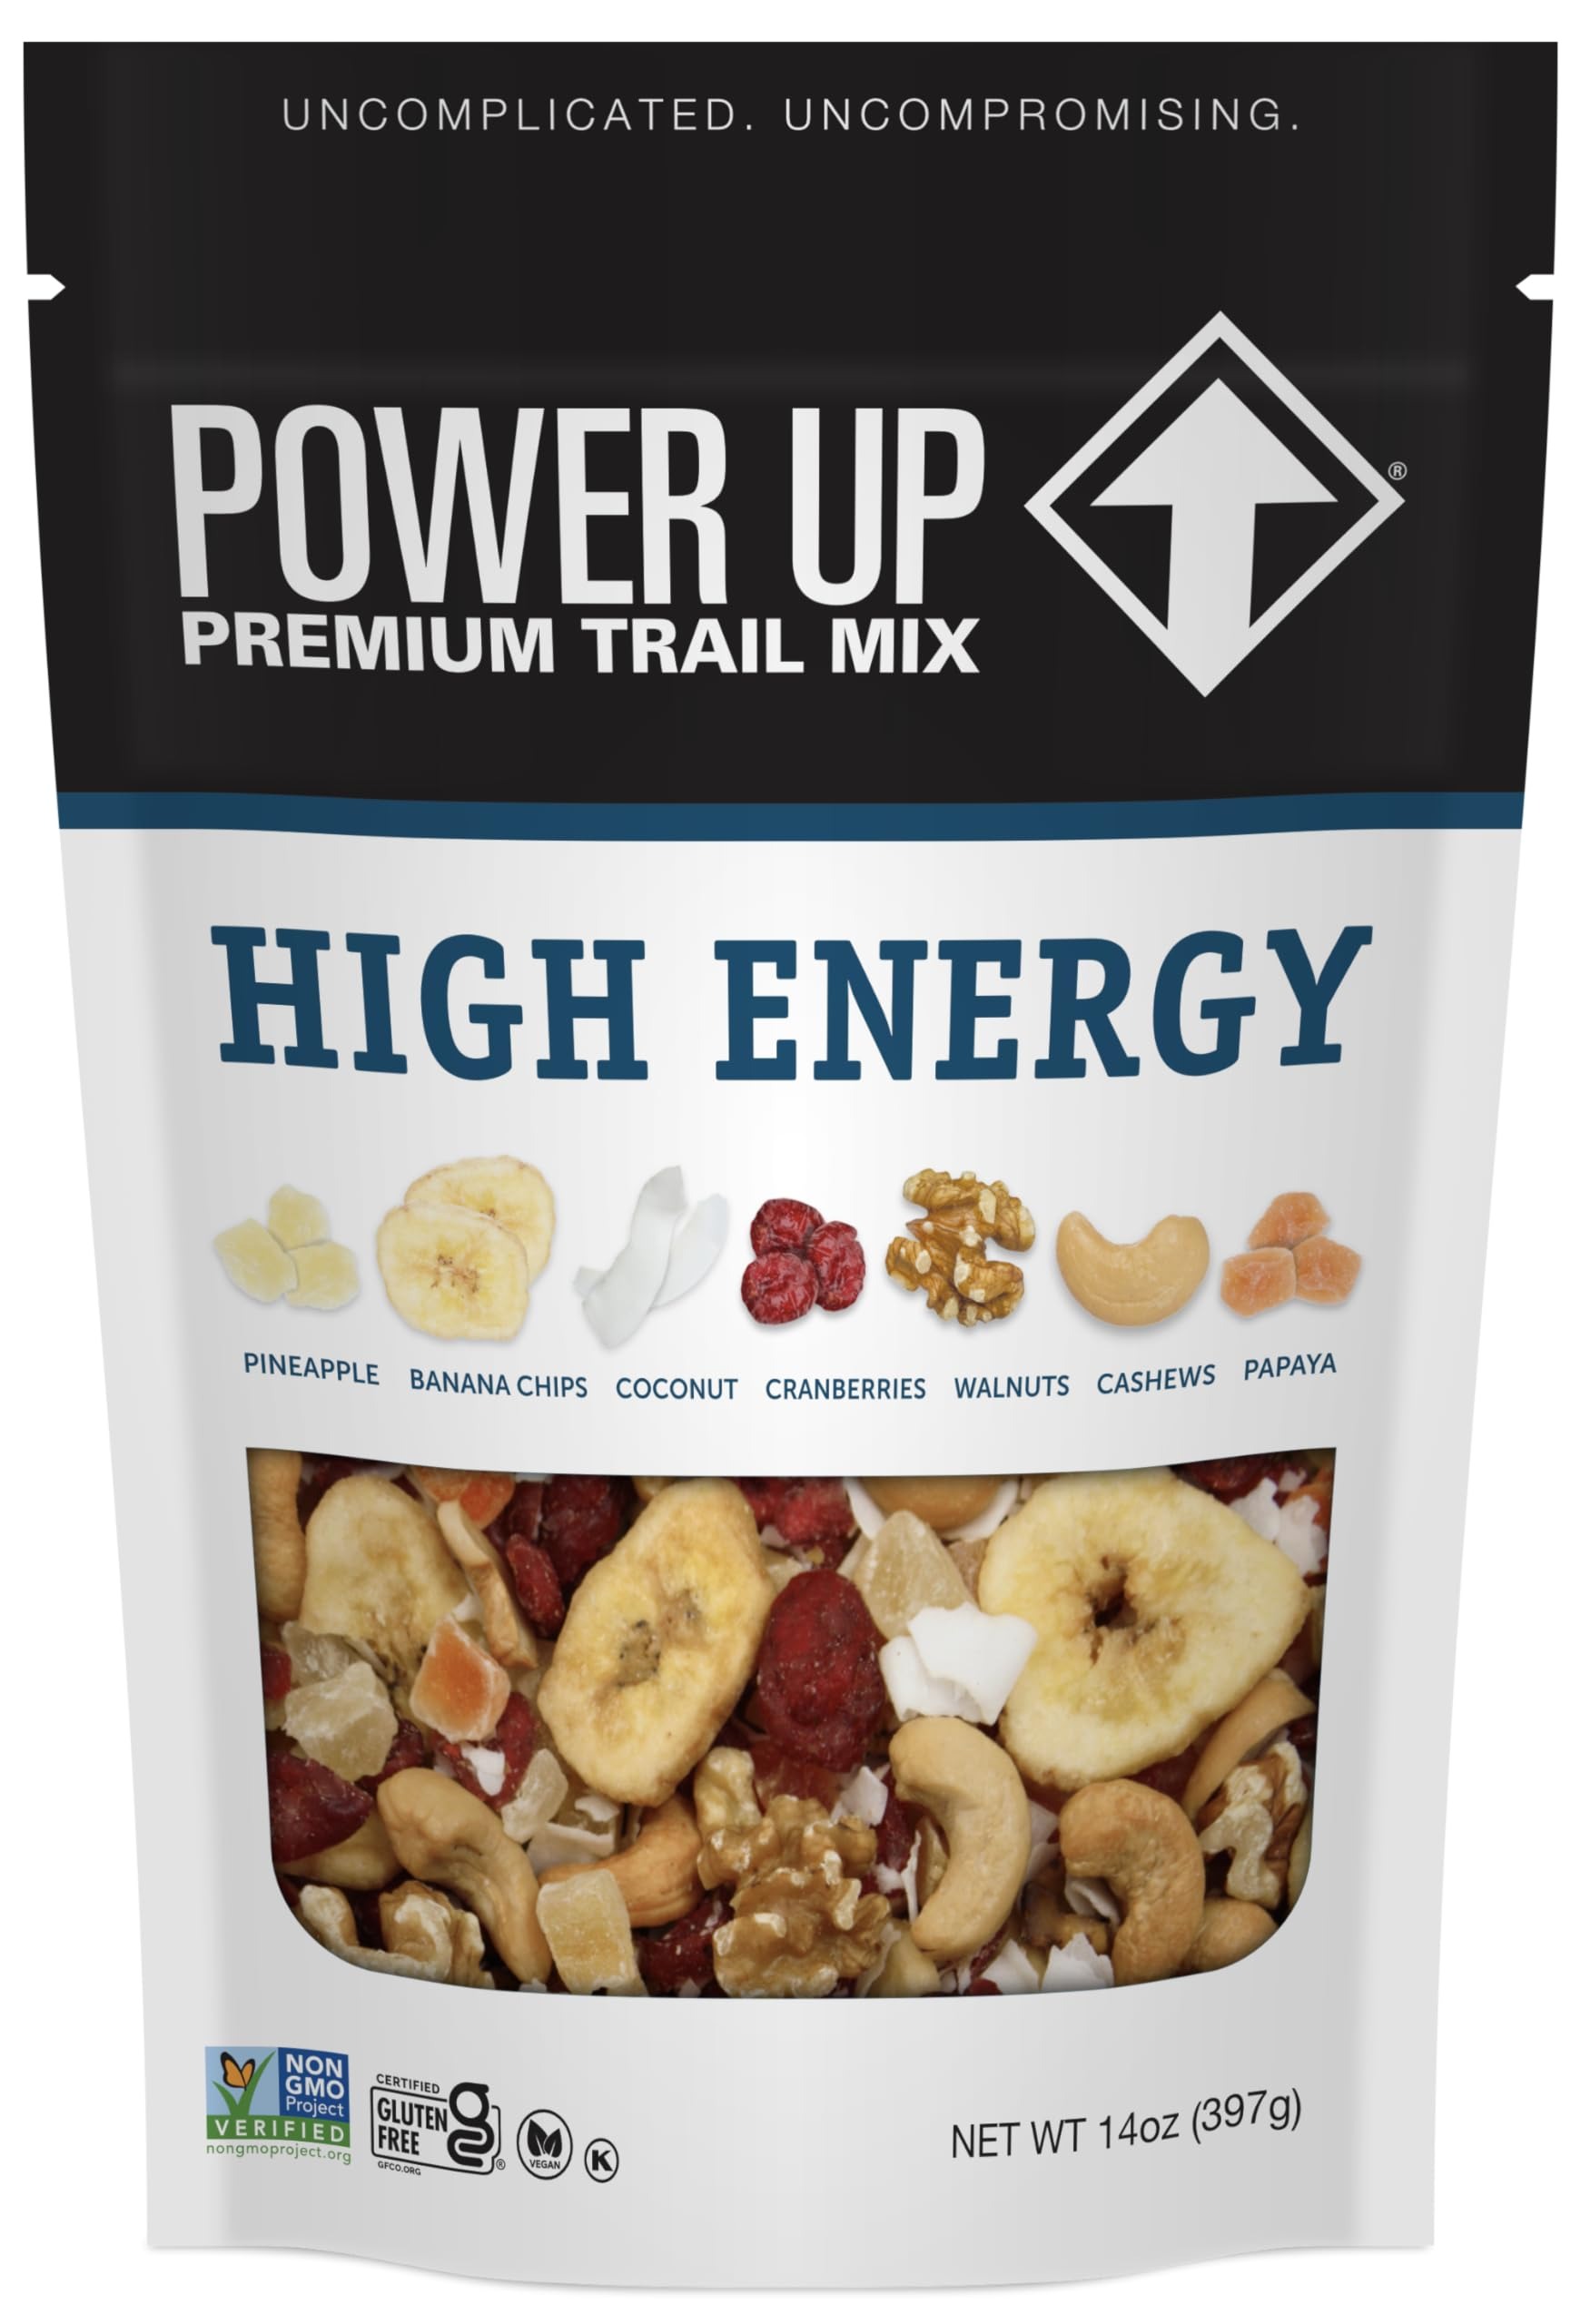
Item Name: Power Up Premium Trail Mix - High Energy Trail Mix 14oz, Gluten Free, Vegan, Non-GMO
Bullet Point 1: Need that 3 o’clock energy boost? Our high energy mix is the perfect snack to keep your body going all day! Loaded with protein, nutrients and great taste, this mix is the perfect way to get that extra pick me up any time of the day.
Bullet Point 2: Made from only the best, most premium whole nuts, dried fruit and seeds, our delicious trail mix does not contain sulfites, or other preservatives. Our High Energy Trail Mix is a unique and satisfying blend of crunchy walnuts, rich cashews, crispy banana chips, sweet cranberries, tangy mango, colorful papaya, and nutritious pumpkin seeds.
Bullet Point 3: Project Verified Non-GMO, No Artificial Ingredients, Gluten Free, Vegan, Certified Kosher
Bullet Point 4: Our High Energy trail mix is perfect for on-the-go snacking. You can also top our delicious trail mix on your salad, oatmeal, or yogurt. Make POWER UP a part of your next adventure!
Bullet Point 5: Allergen information: tree_nuts
Value: 14.0
Unit: Ounce

Price: 6.44